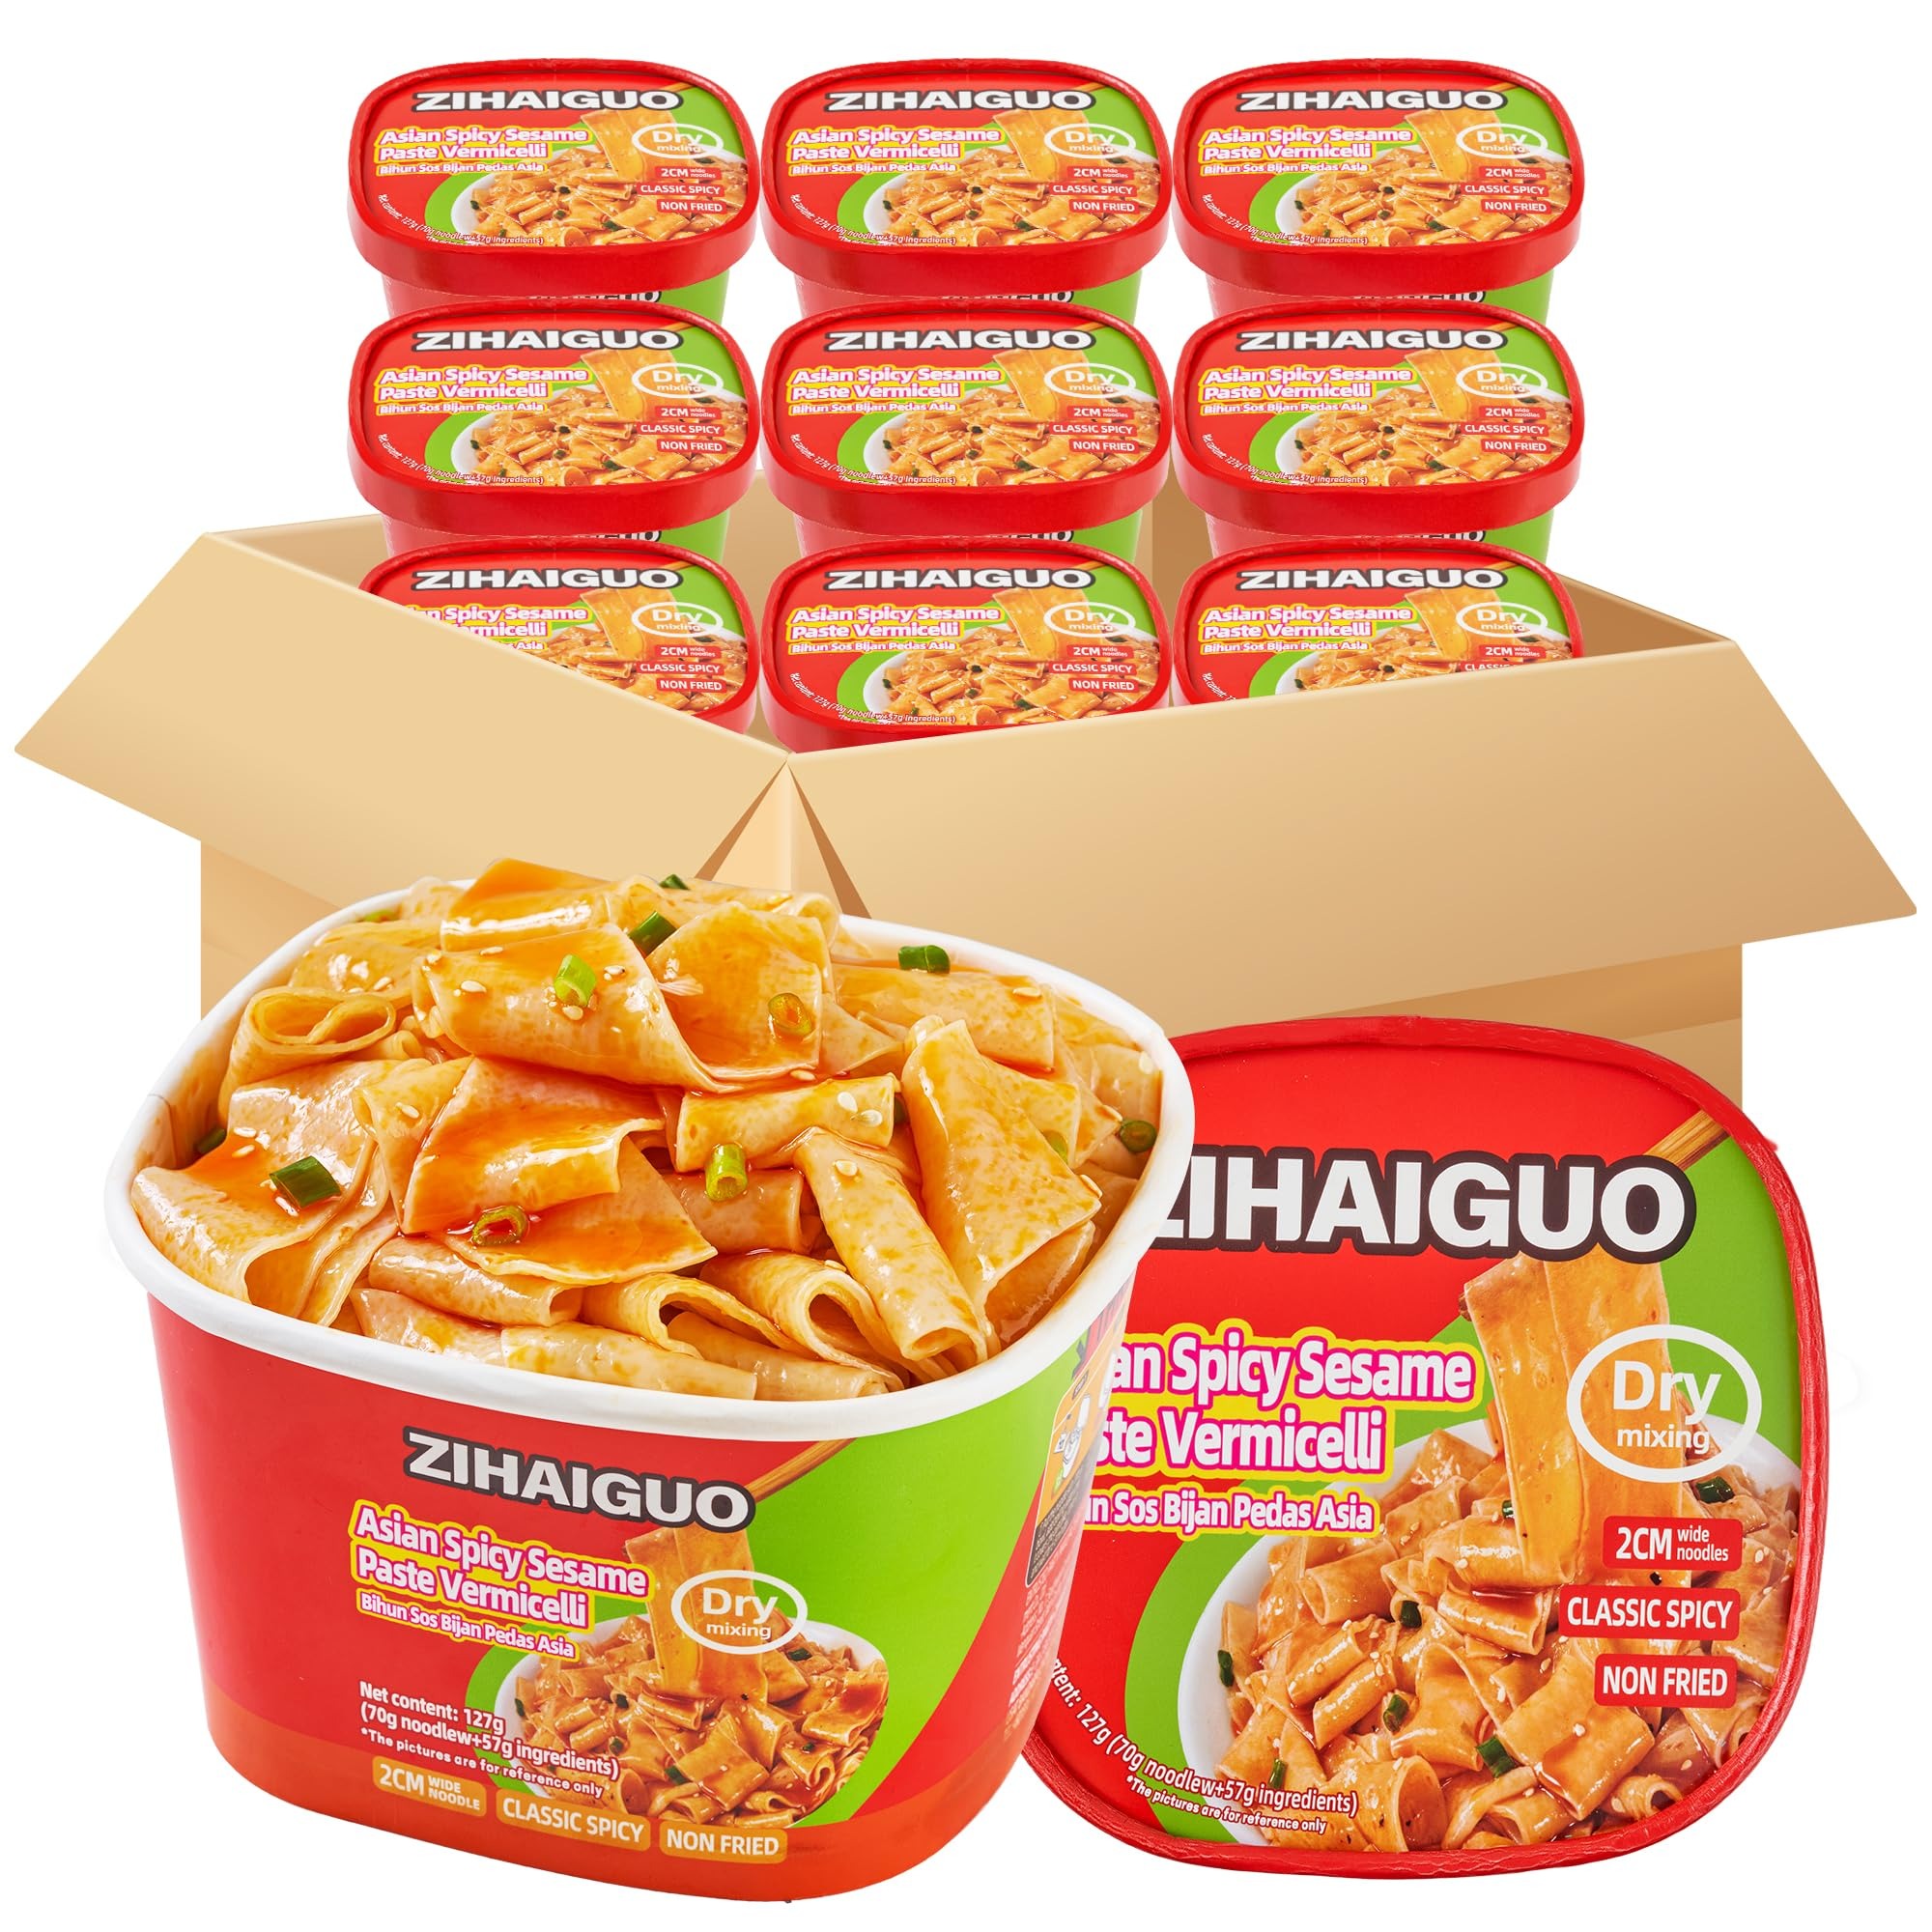
Item Name: Zihaiguo Sichuan Red Oil Noodle Skin - Spicy Chili Oil Wide Noodles, Non-Fried Spicy Instant Noodles with Sesame and Peanut Sauce, ,Chewy Flat Noodles with Full Flavor Seasoning Packs, 127g per Cup (Pack of 9)
Bullet Point 1: Authentic Sichuan Flavor
Bullet Point 2: Non-Fried, Noodle and Sauce contains no preservatives.
Bullet Point 3: With low saturated fat, no trans fat, and no cholesterol.
Bullet Point 4: Pack of 9 for Sharing or Stocking Up
Bullet Point 5: These instant noodles are soft, chewy, and simply delicious.
Product Description: Experience the authentic FLAVORS of CHINESE Sichuan with Zihaiguo's SPICY Red Oil Noodles. Perfect for those who love a HOT and SOUR kick!
Value: 4.4798
Unit: Ounce

Price: 19.9